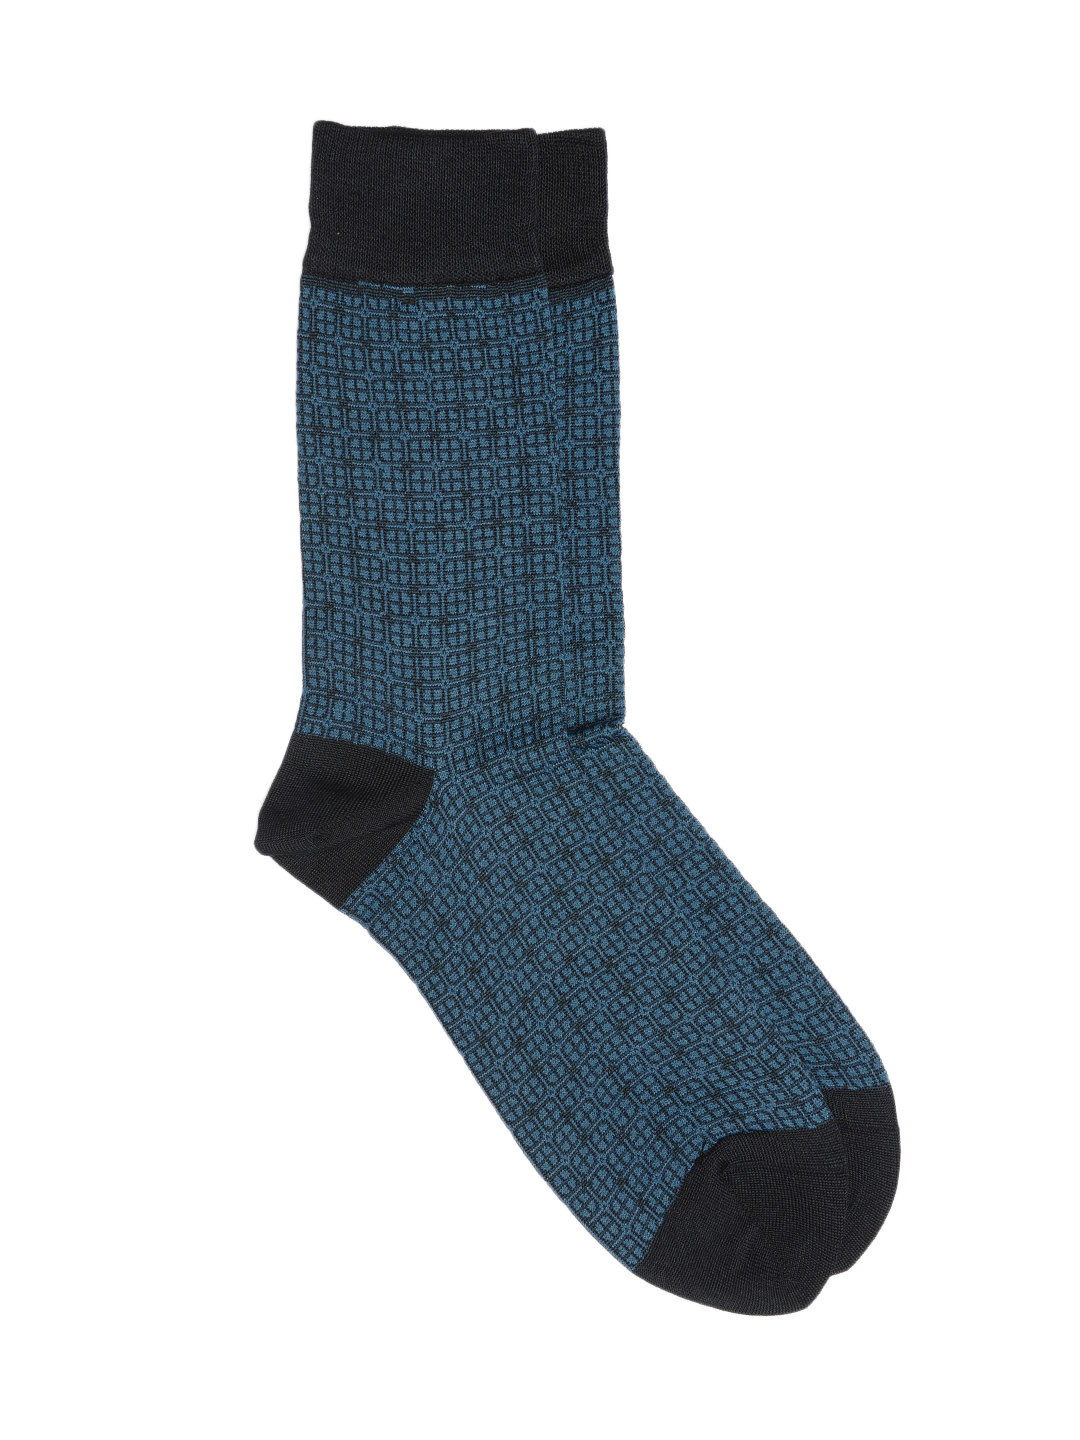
Raymond Men Blue Socks
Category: Accessories / Socks / Socks
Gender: Men
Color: Blue
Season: Summer 2016
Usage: Casual